Gamos

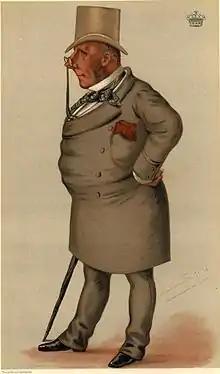
Evelyn Boscawen, 6th Viscount Falmouth, in a caricature by Leslie Ward. Lord Falmouth bred Gamos and the 1870 Derby winner Kingcraft at his estate at Mereworth.

At her first career start on 19 May at Bath ridden by George Fordham, Gamos won the Weston Stakes by a length over the filly Lady of Lyons and ten other horses. At Harpenden a few days later, Gamos won the Two-years-old Stakes by three-quarters of a length from Paté. Gamos's third win occurred at the June Summer Meeting at Windsor where she won the £170 Windsor Stakes against one other horse. On 29 July at Goodwood, Gamos won the Bentinck Memorial Stakes by a neck over Lord Falmouth's filly Gertrude. Gamos won the Lodmor Stakes at Weymouth and the Windsor Stakes for two-year-olds at the Newmarket October Meeting. She finished second in two races: the half-mile Gopsal Park Stakes at Leicester and the Woburn Park Stakes at Bedford.